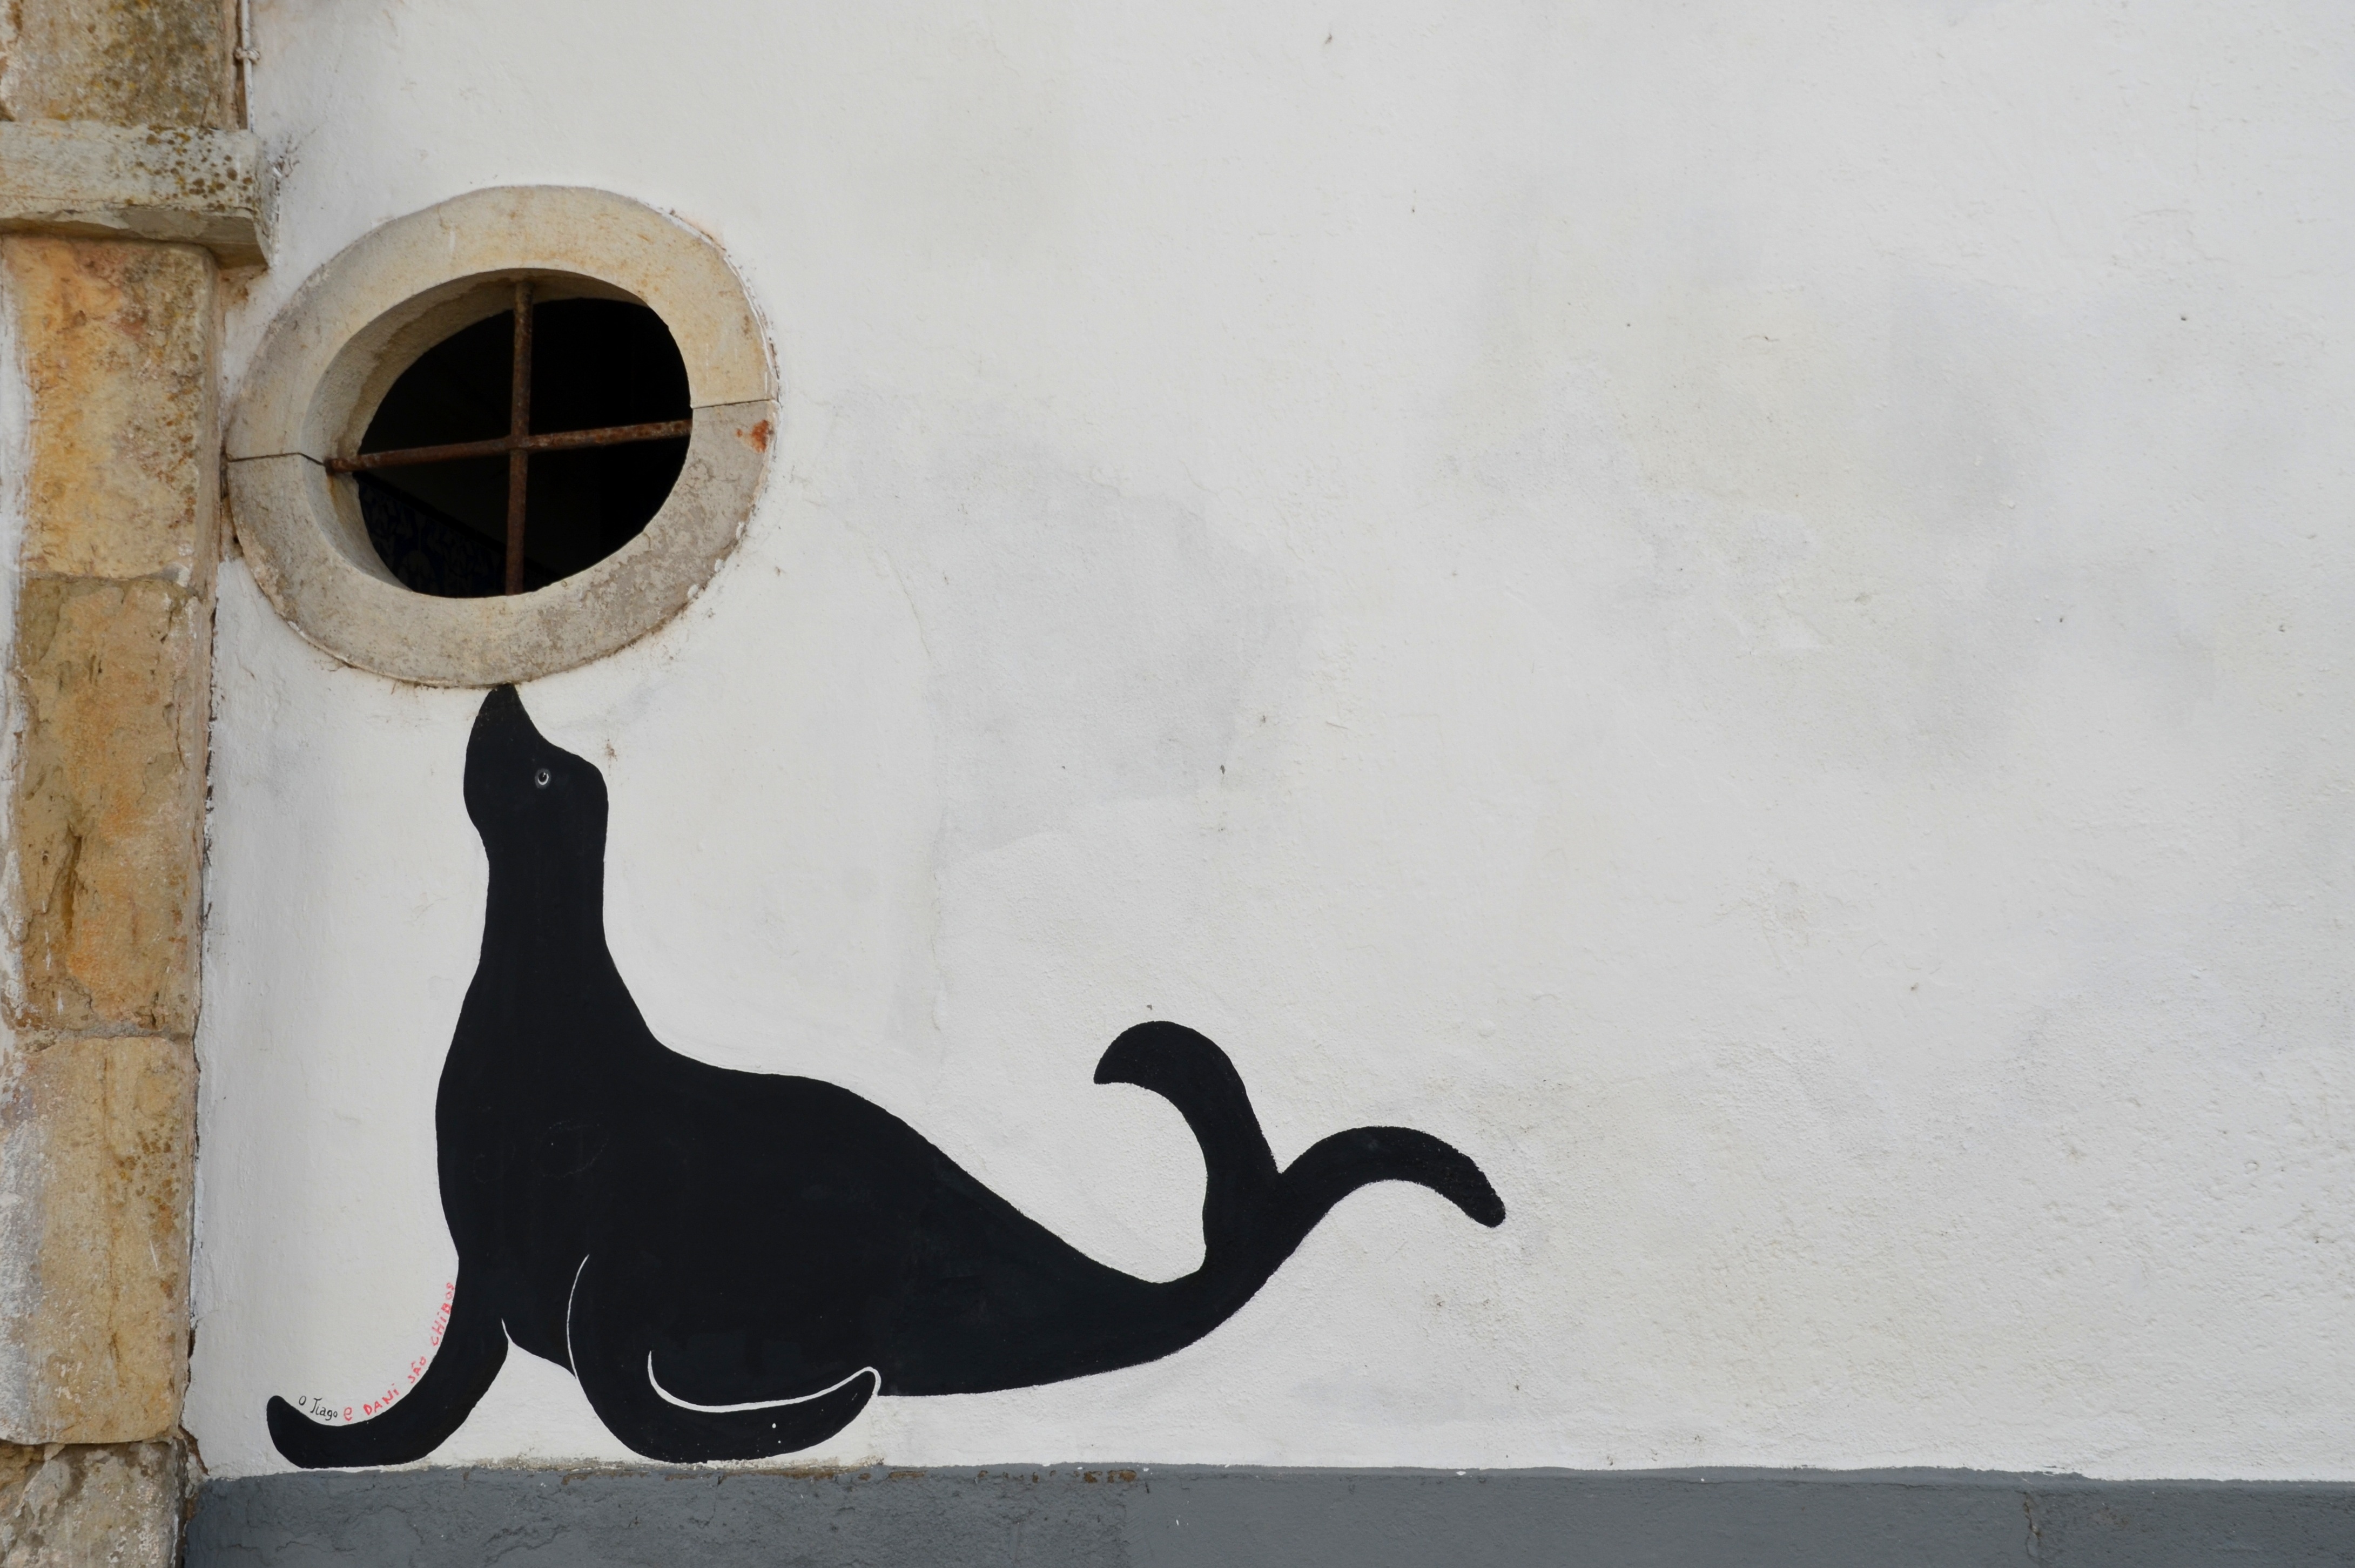
white, building, wall, black, seal, graffiti, street art, sculpture, art, figure, creativity, grafiti, painted wall